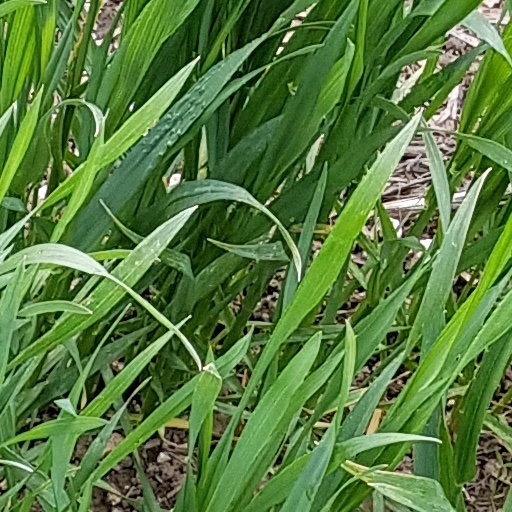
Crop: wheat